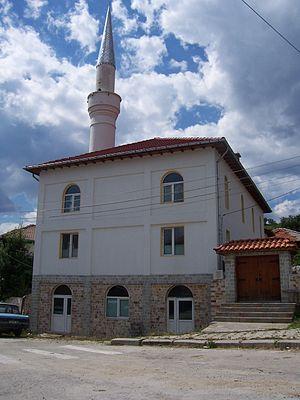
La commune de Satovtcha est située dans le sud-ouest de la Bulgarie.
Satovtcha est une ville du sud-ouest de la Bulgarie.